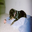
Label: dog